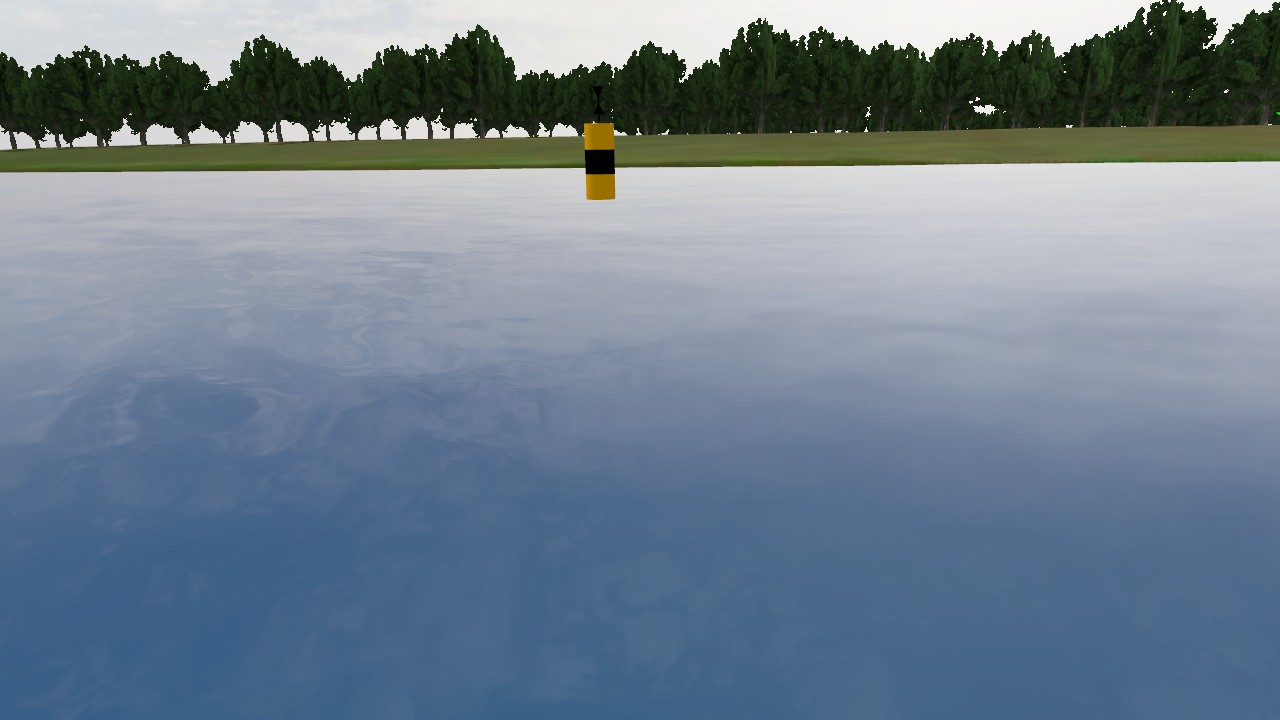
Label: cardinal_west
Descriptions: yellow black yellow, three horizontal bands ||| looks like two triangles touching at the tips in 2D image ||| two yellow bands with a black mid band ||| two cones with peak to peak on the buoy top mark